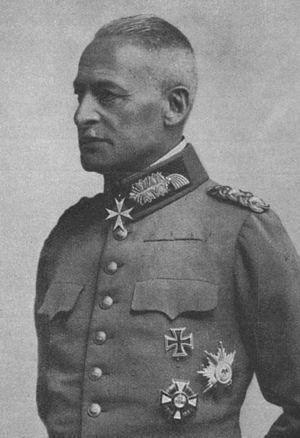
Karl Christof Friedrich von Gerok, né le 26 mai 1854 et mort le 18 septembre 1937 est un General allemand.